Mariama Hima

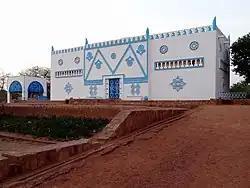
Building at the National Museum in Niamey, where Hima was the director from 1992–1996.

In the 1980s and 1990s she shot five documentary films, becoming the first female Nigerien film director.